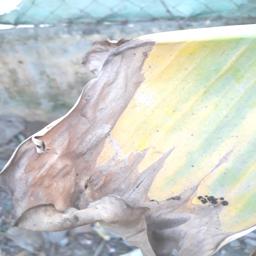
Label: POTASSIUM DEFICIENCY